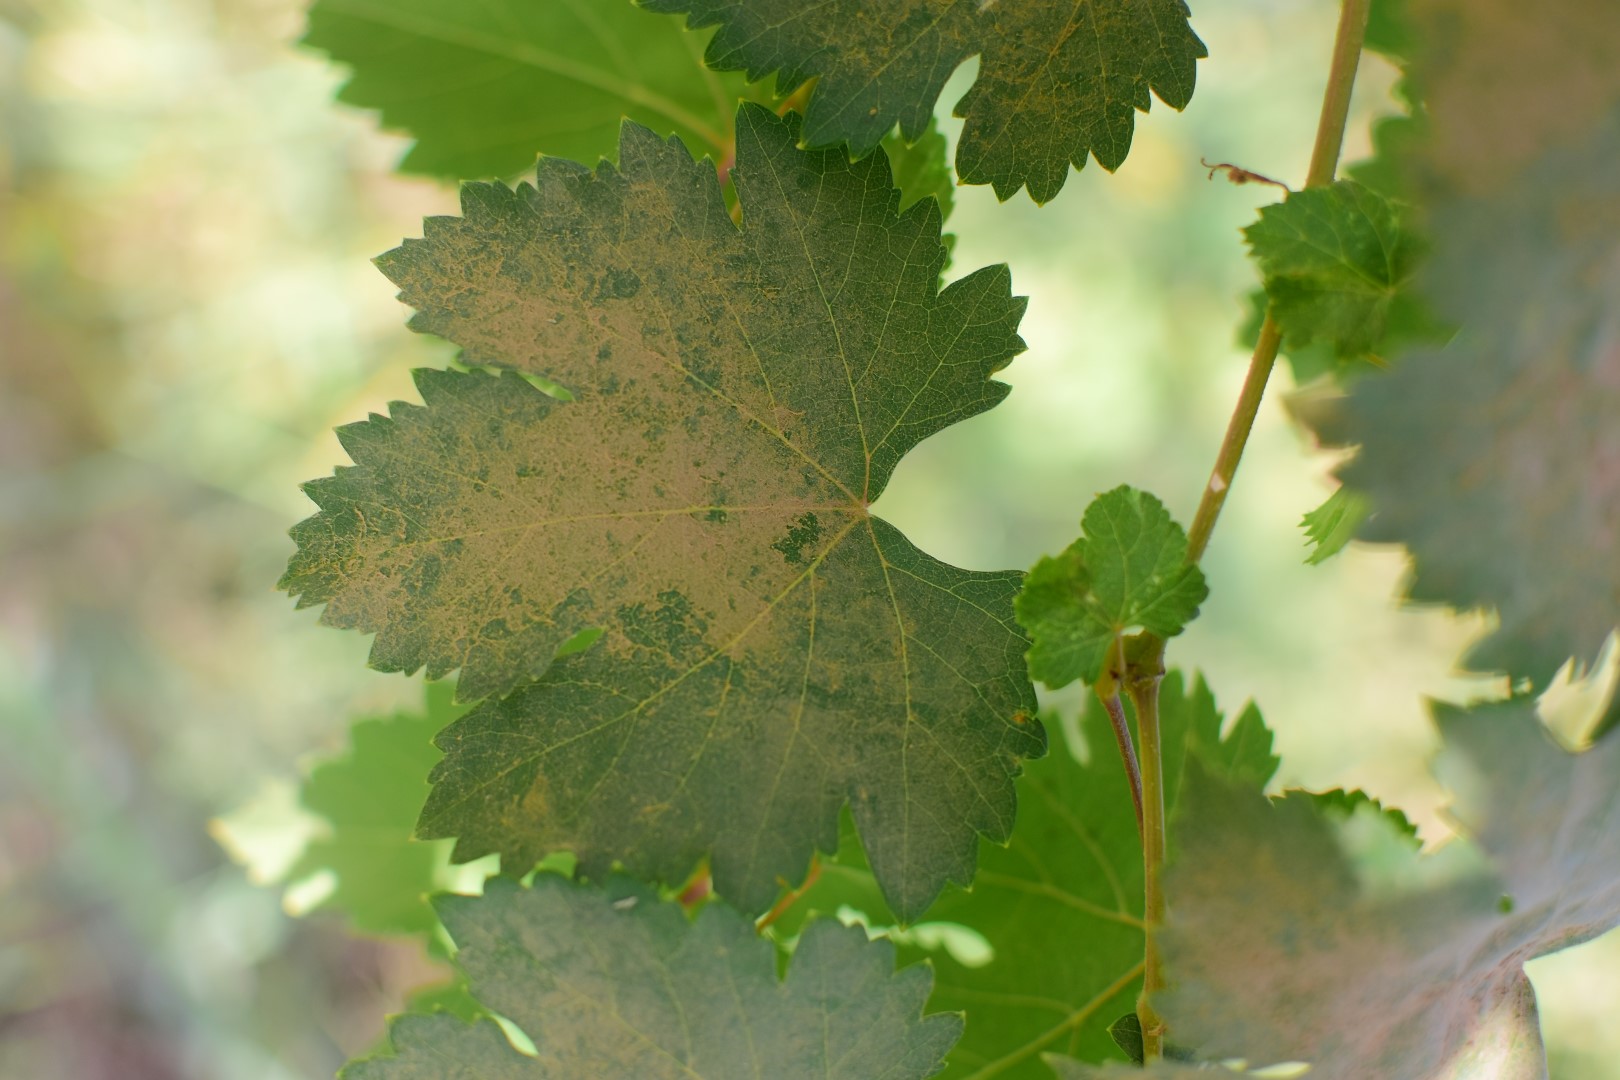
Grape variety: Deas Al-Annz